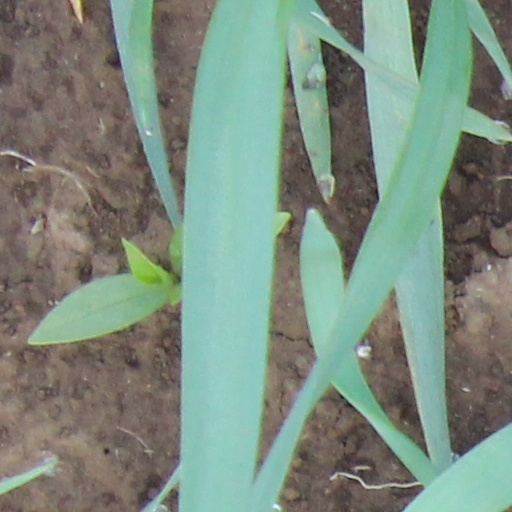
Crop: wheat